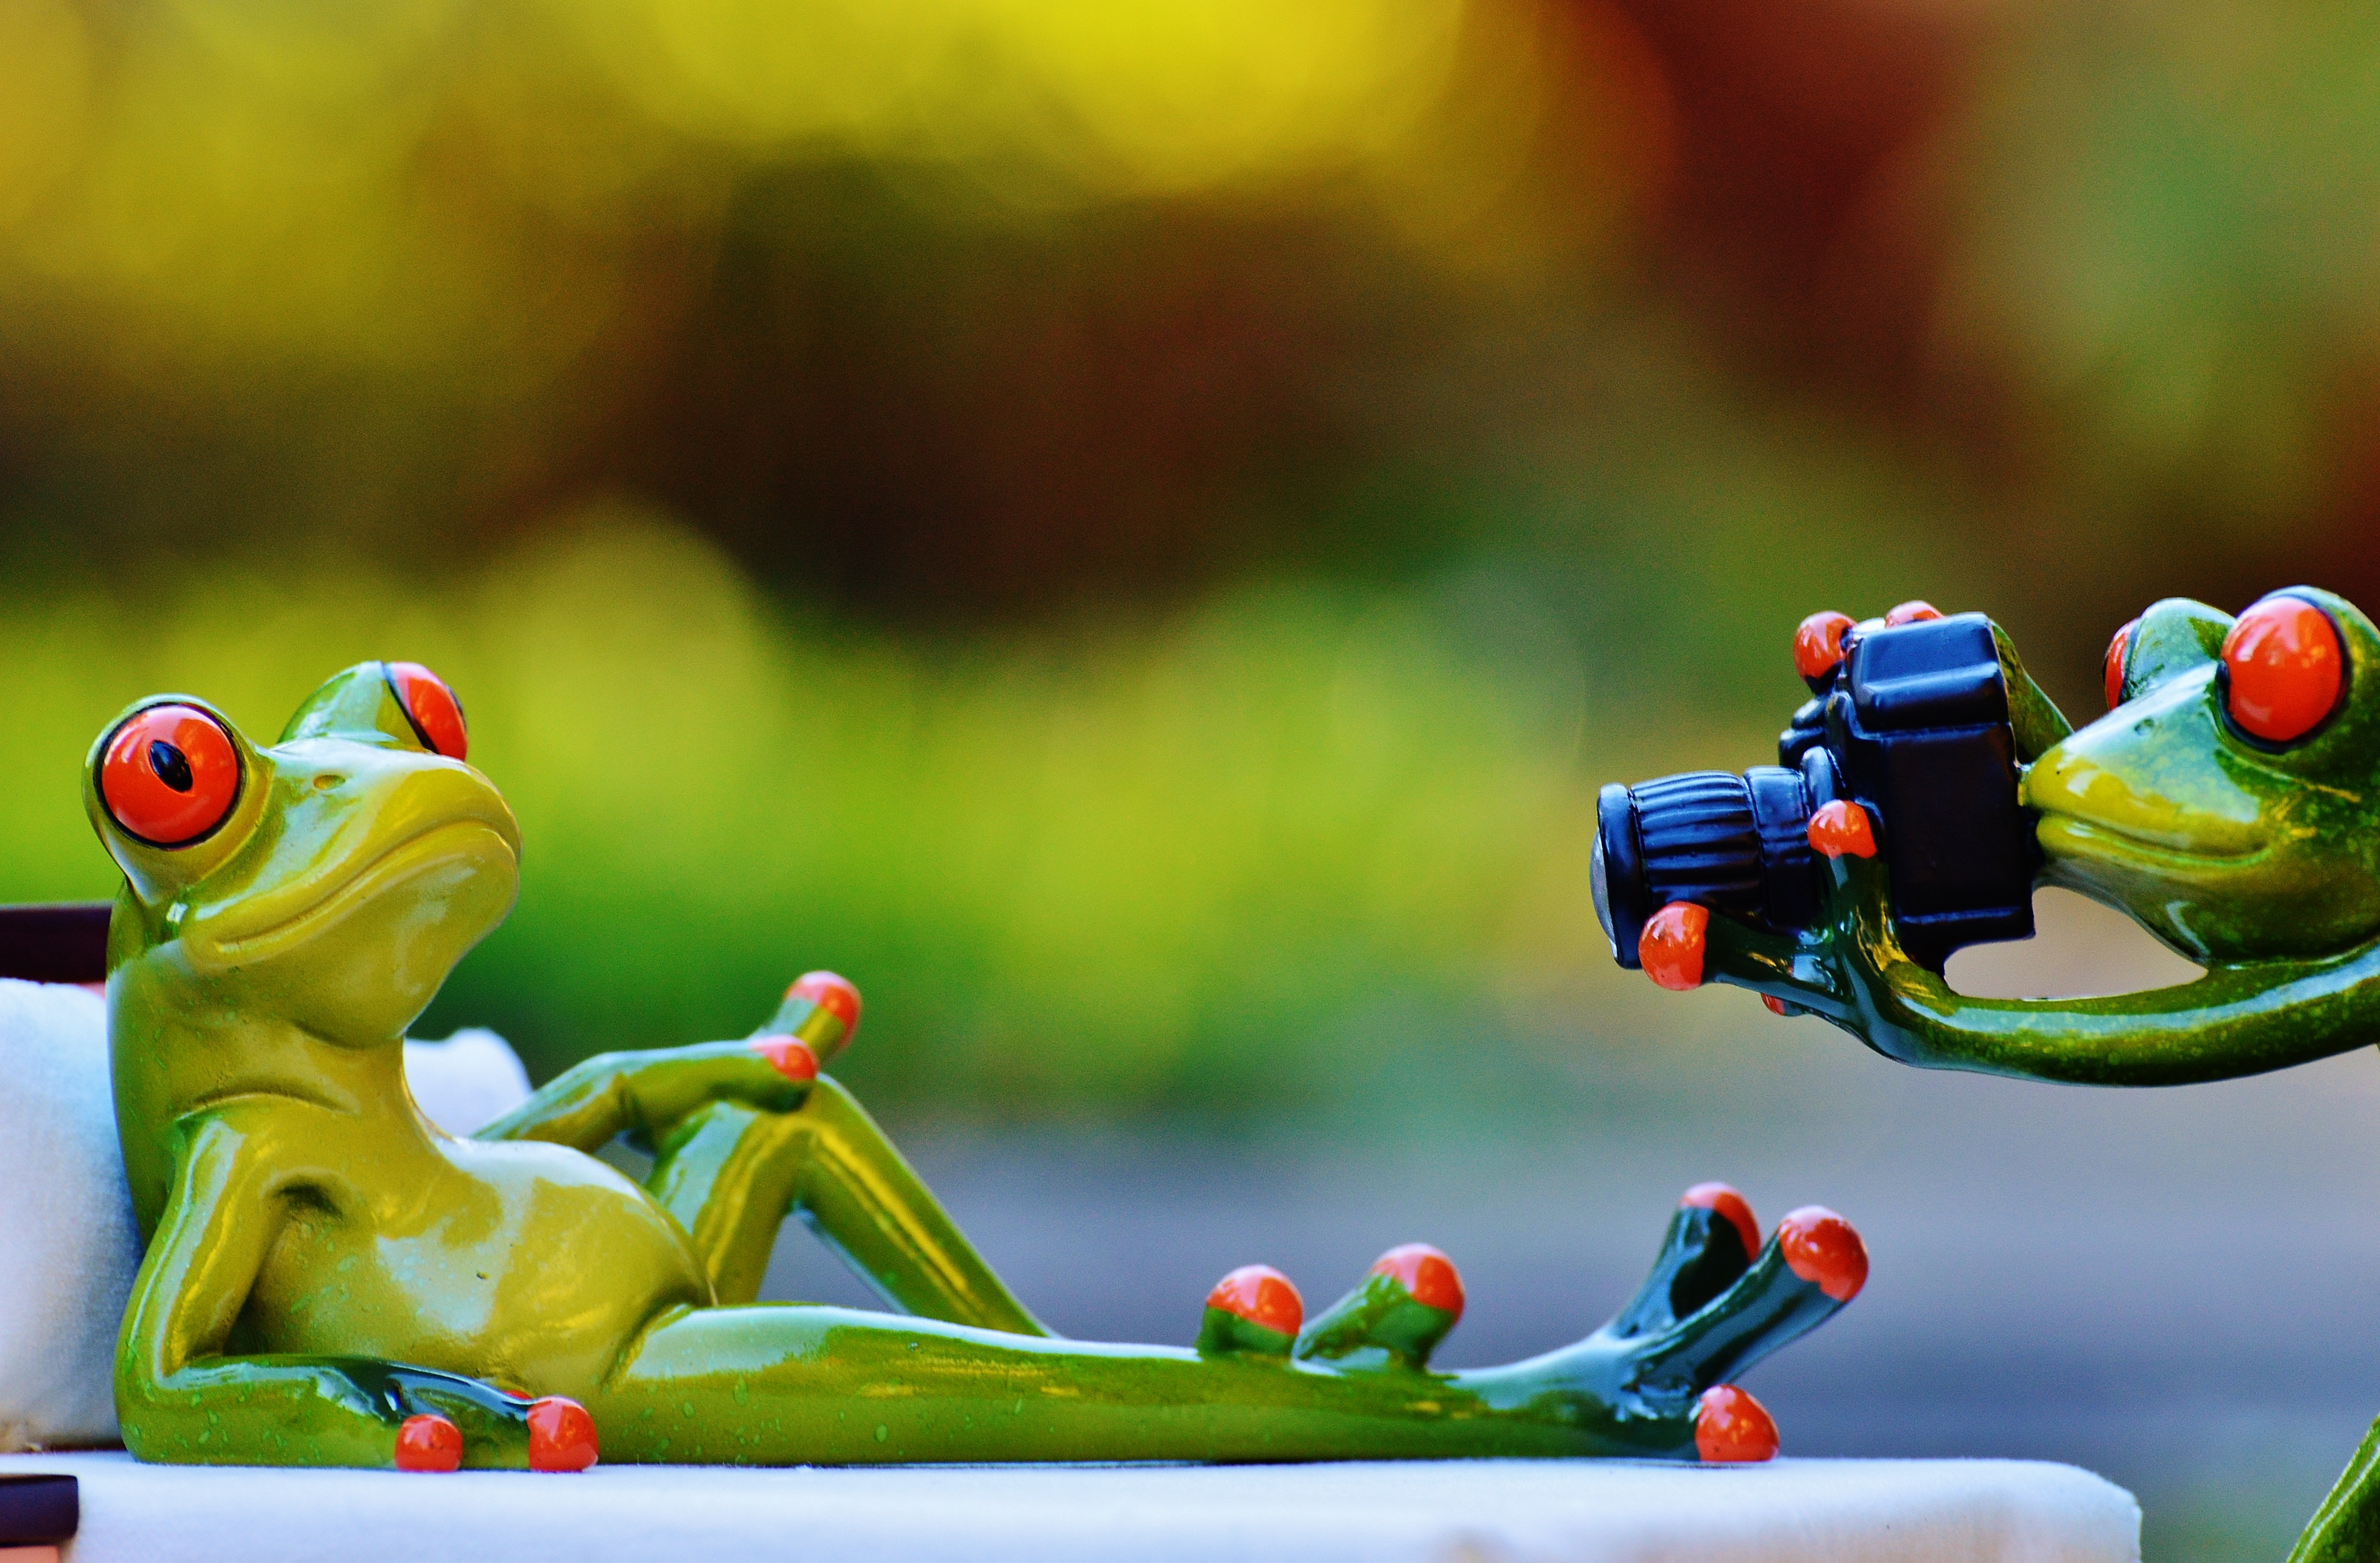
camera, photographer, animal, cute, green, color, frog, amphibian, yellow, toy, tree frog, fun, figure, photograph, funny, animal world, frogs, macro photography, photo shoot